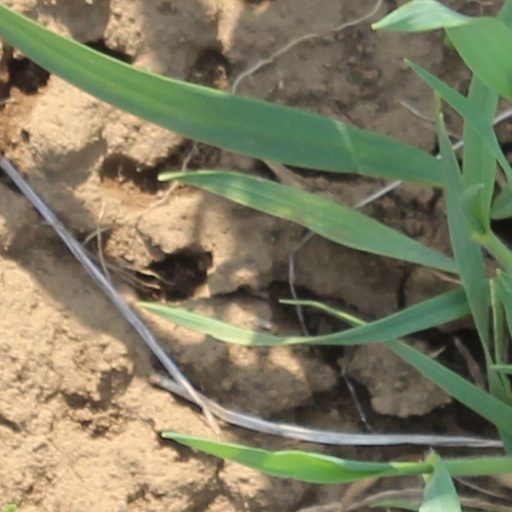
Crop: wheat